BayCare Ballpark

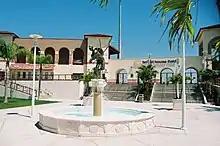
West entrance plaza, with "The Ace" by sculptor Kevin Brady

The stadium was originally named Bright House Networks Field after the regional / national cable company, Bright House Networks, whose local head end center is located just to the south of the stadium.